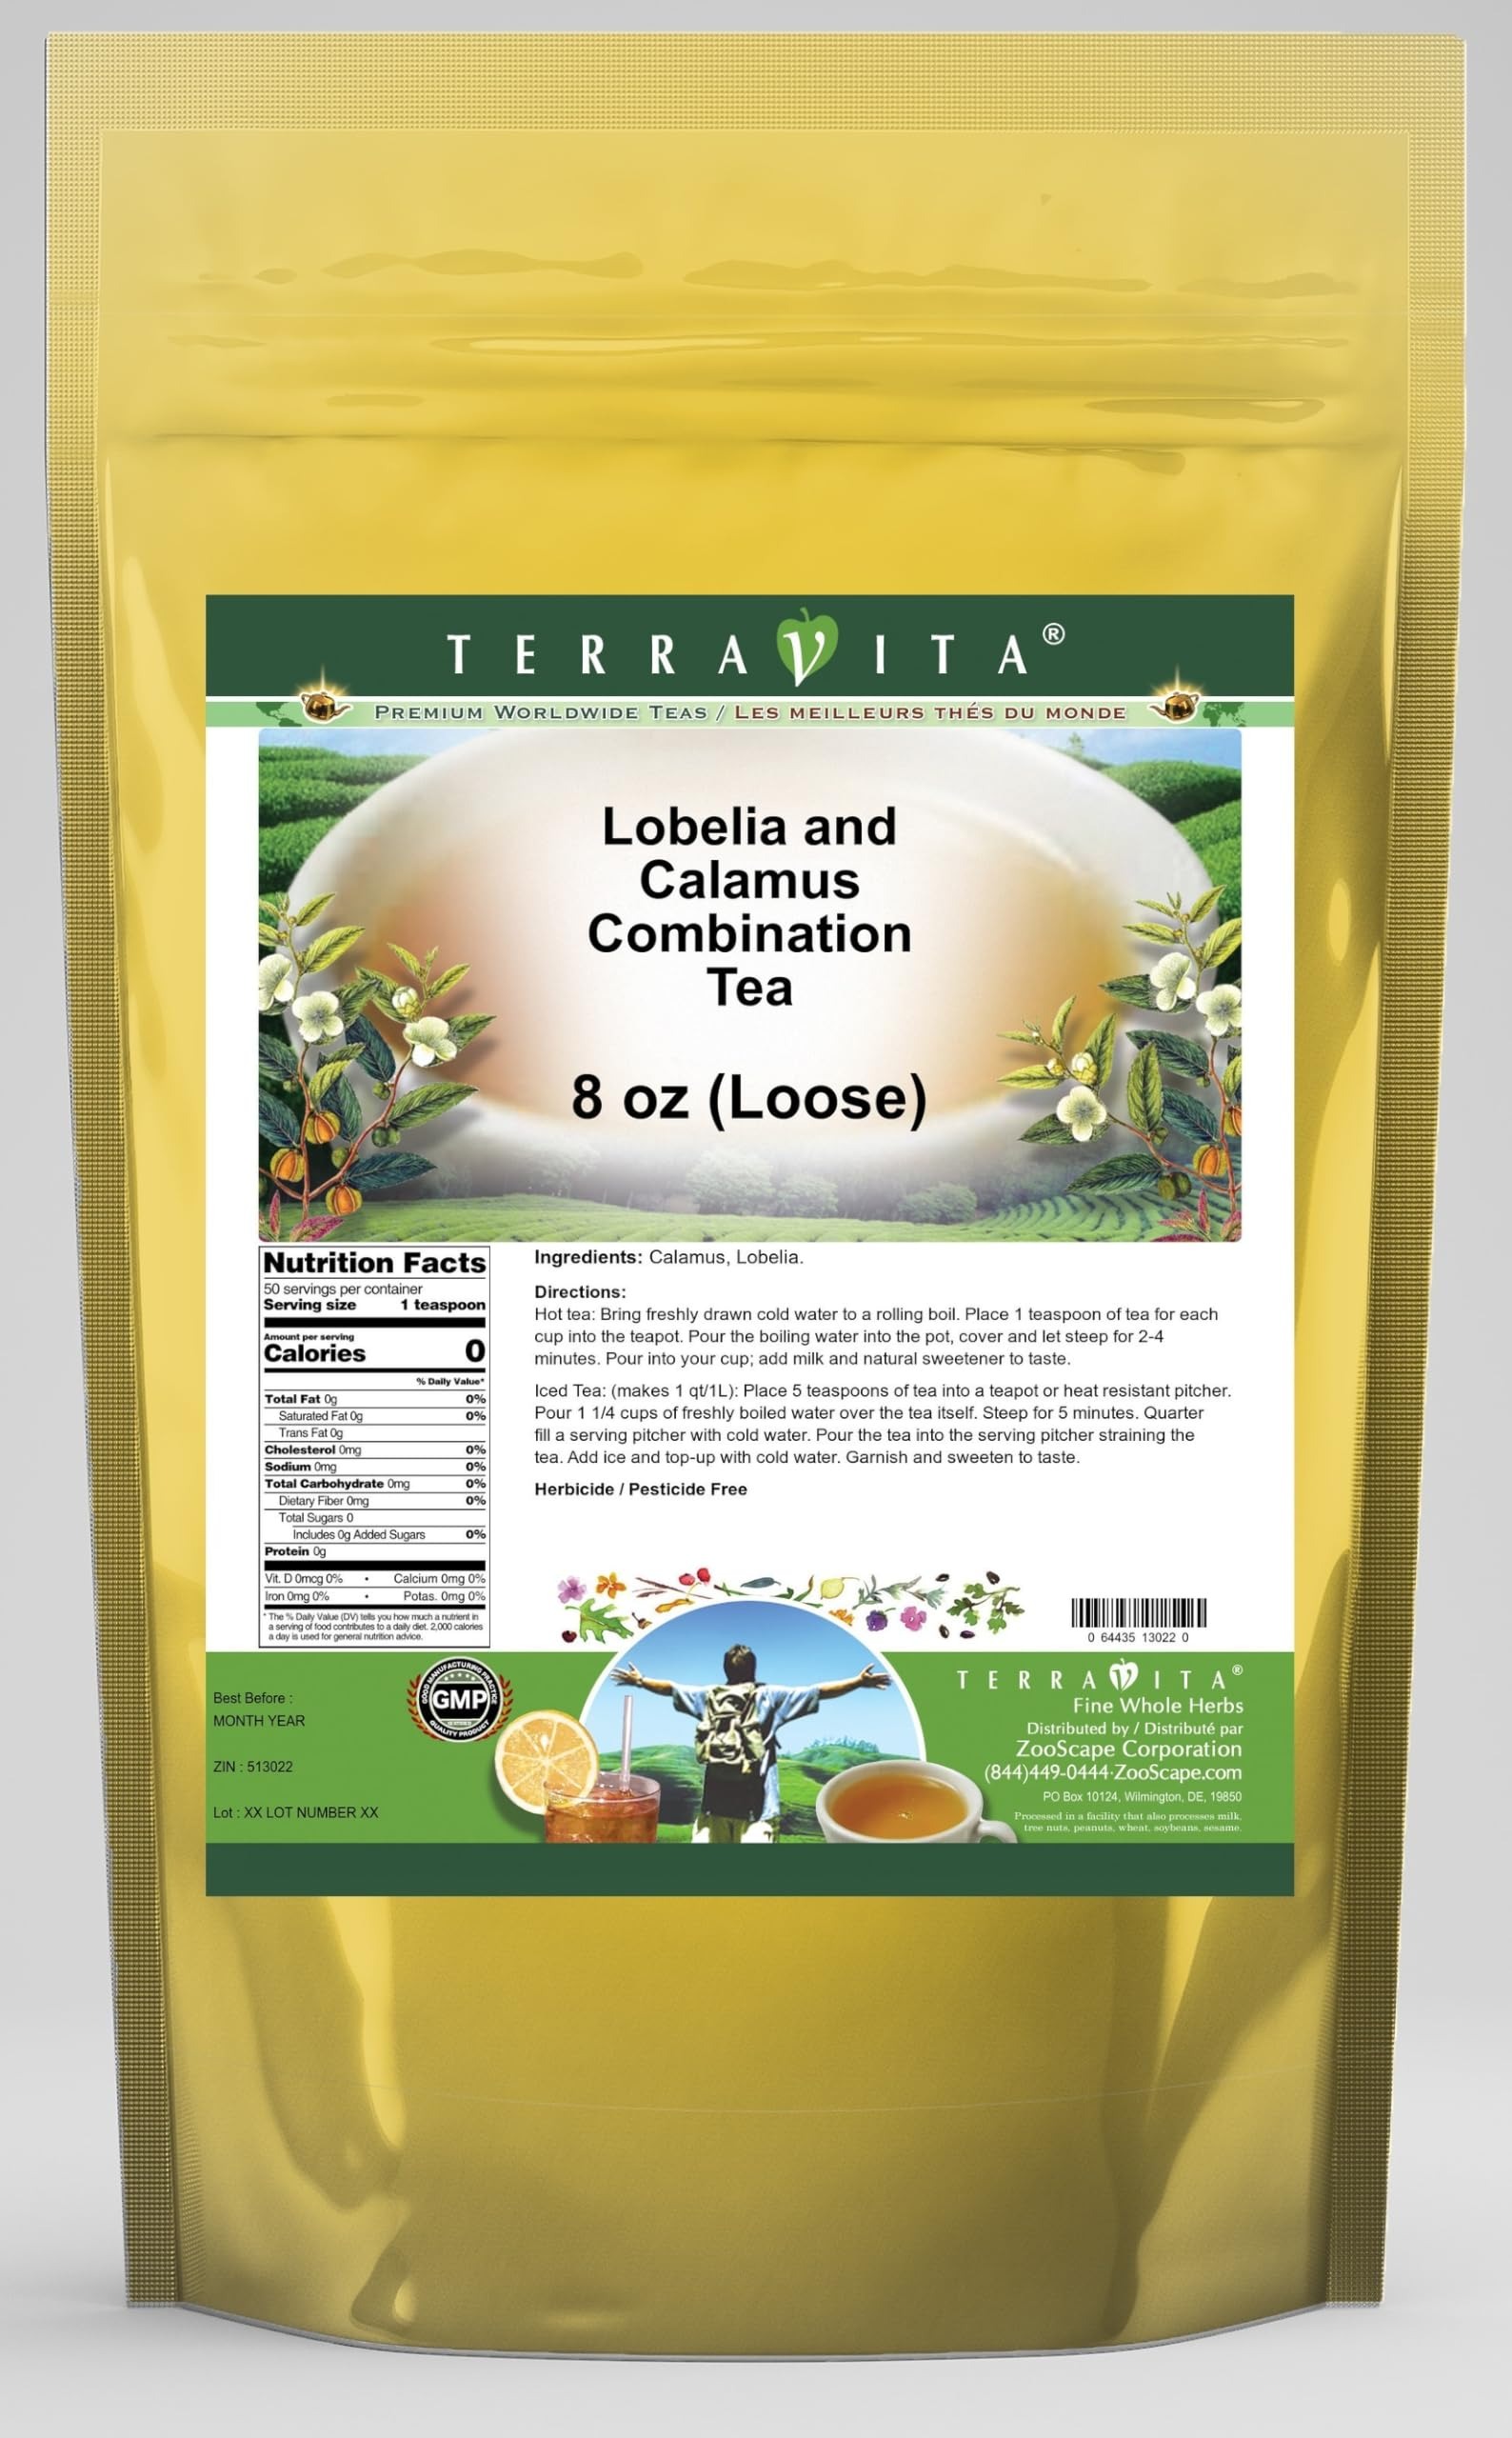
Item Name: Lobelia and Calamus Combination Tea (Loose) (8 oz, ZIN: 513022) - 3 Pack
Bullet Point 1: Lobelia and Calamus Combination Tea (Loose) (8 oz, ZIN: 513022)
Bullet Point 2: No fillers.
Bullet Point 3: Manufacturer: TerraVita
Bullet Point 4: Size: 8 oz
Bullet Point 5: Loose Leaf Herbal Tea - Packed in a convenient upright pouch!
Product Description: Lobelia and Calamus Combination Tea (Loose) (8 oz, ZIN: 513022)<BR><BR>Packaged in the United States in a GMP certified facility (Good Manufacturing Practice).<BR><BR>No fillers.<BR><BR>Manufacturer: TerraVita<BR><BR>Size: 8 oz<BR><BR>Loose Leaf Herbal Tea - Packed in a convenient upright pouch!<BR><BR>Ingredients: Calamus, Lobelia
Value: 24.0
Unit: Ounce

Price: 75.39